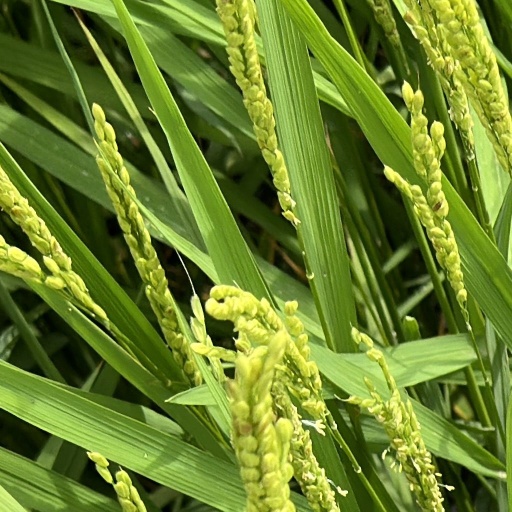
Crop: rice